Bill Ferguson (cricket scorer)

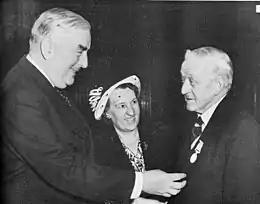
Bill Ferguson (R), his wife Peggy, and Robert Menzies

William Henry Ferguson (6 June 1880 – 22 September 1957) is one of the best-known cricket scorers. For 52 years from 1905 until his death, Ferguson acted as the scorer and baggageman for Australia, England, West Indies, South Africa and New Zealand in 43 tours and 208 Test matches.